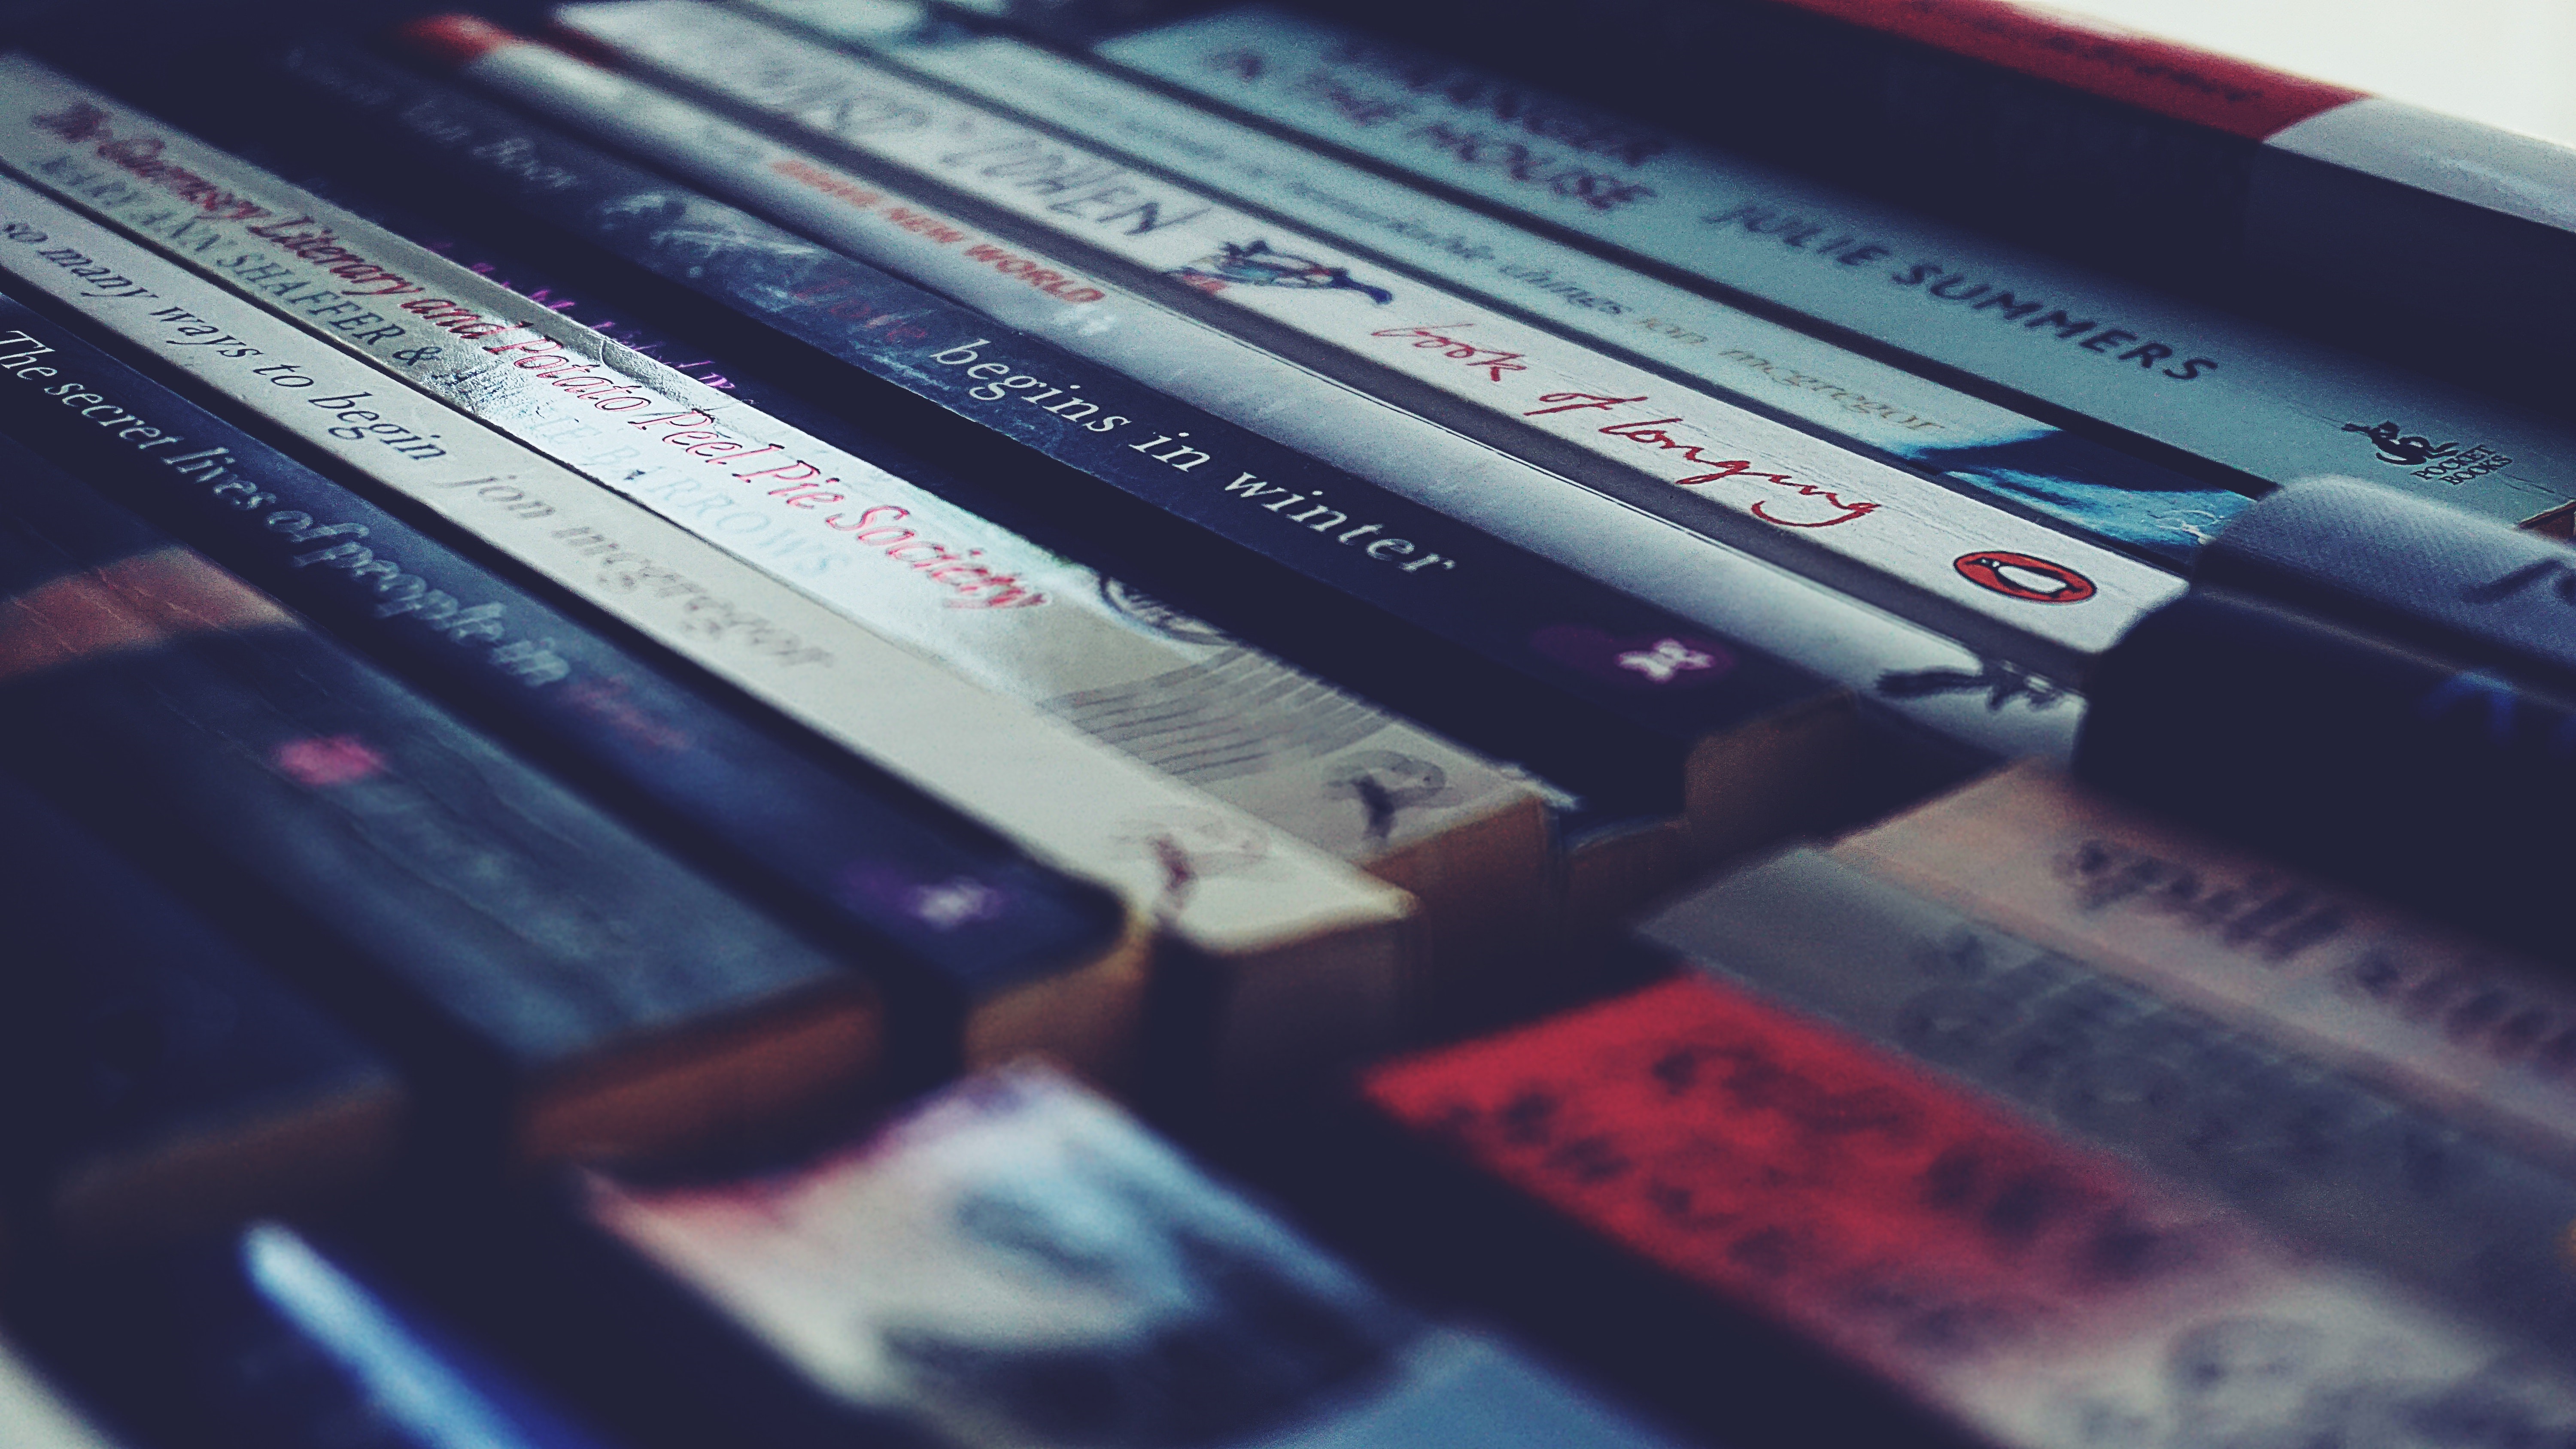
text, sky, book, publication, cloud, Material property, font